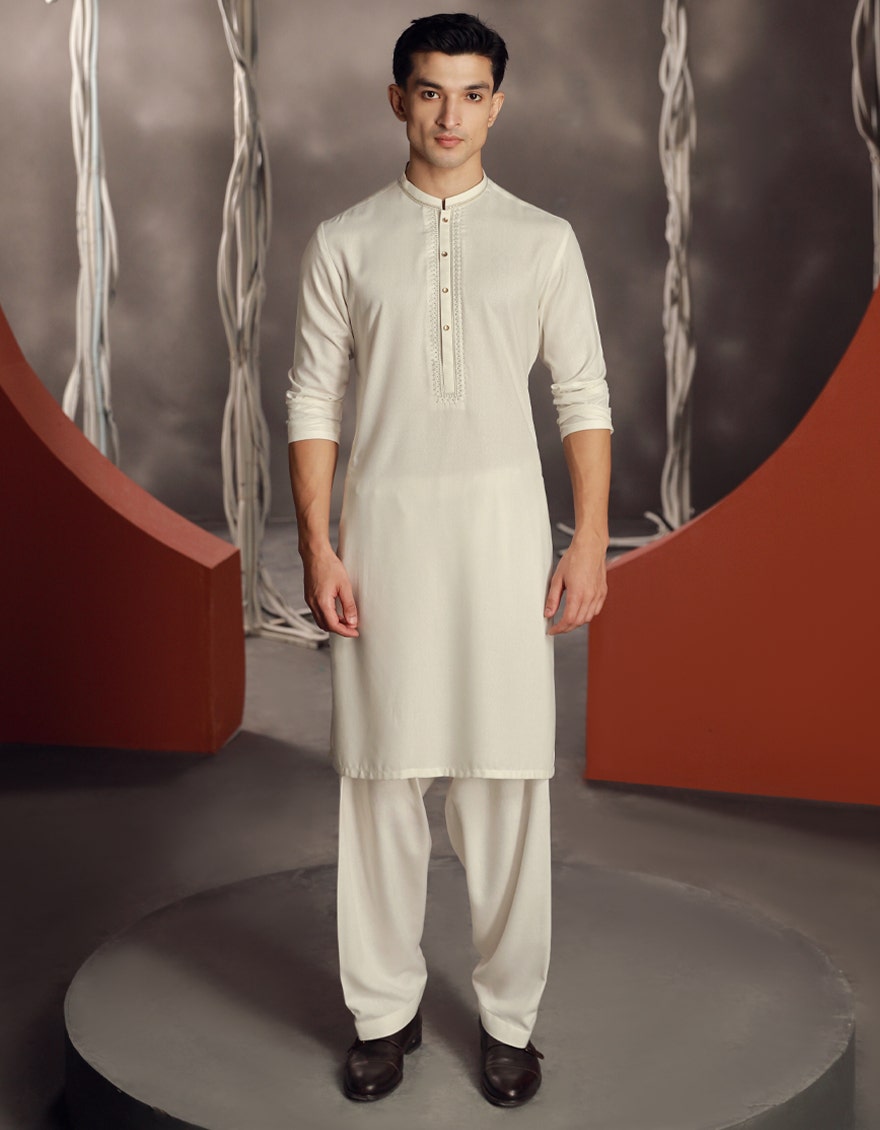
ivory kurta pajamas